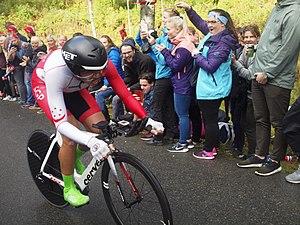
Gabriel Tan Choon Howe, né le 15 mars 1983, est un coureur cycliste singapourien.